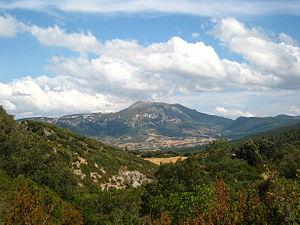
Les monts Obarenes sont une chaîne de moyenne montagne constituant l'extrémité du rameau sud-est de la cordillère Cantabrique, dans le Nord de l'Espagne, et culminant à 1 434 m d'altitude.